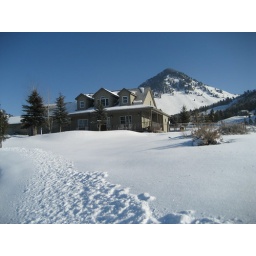
Front of the house in winter, from the road